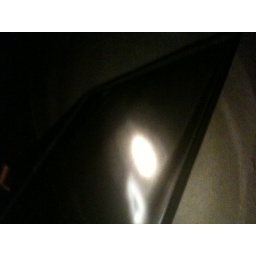
large screen door in backyard